Schnitz

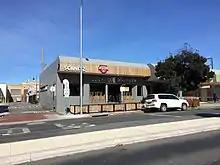
A Schnitz restaurant in Wagga Wagga

The state and territory breakdown of Schnitz's current 73 stores include; 52 in Victoria, 11 in New South Wales, eight in Queensland and one in Western Australia.